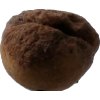
Label: peach